Rachel Scott

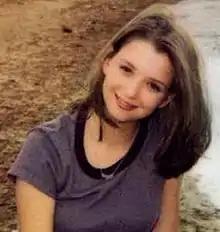
Scott in 1997

Rachel Joy Scott (August 5, 1981 – April 20, 1999) was an American student who was the first fatality of the Columbine High School massacre, during which twelve other students and a teacher were also murdered by Eric Harris and Dylan Klebold, who then committed suicide.